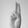
ASL letter: U